Hitomi Kawabata

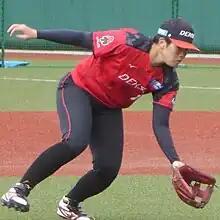
Kawabata in 2023

Hitomi Kawabata is a Japanese softball player who plays as an infielder. She represented Japan at the 2020 Summer Olympics and won a gold medal.